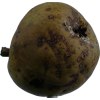
Label: pear